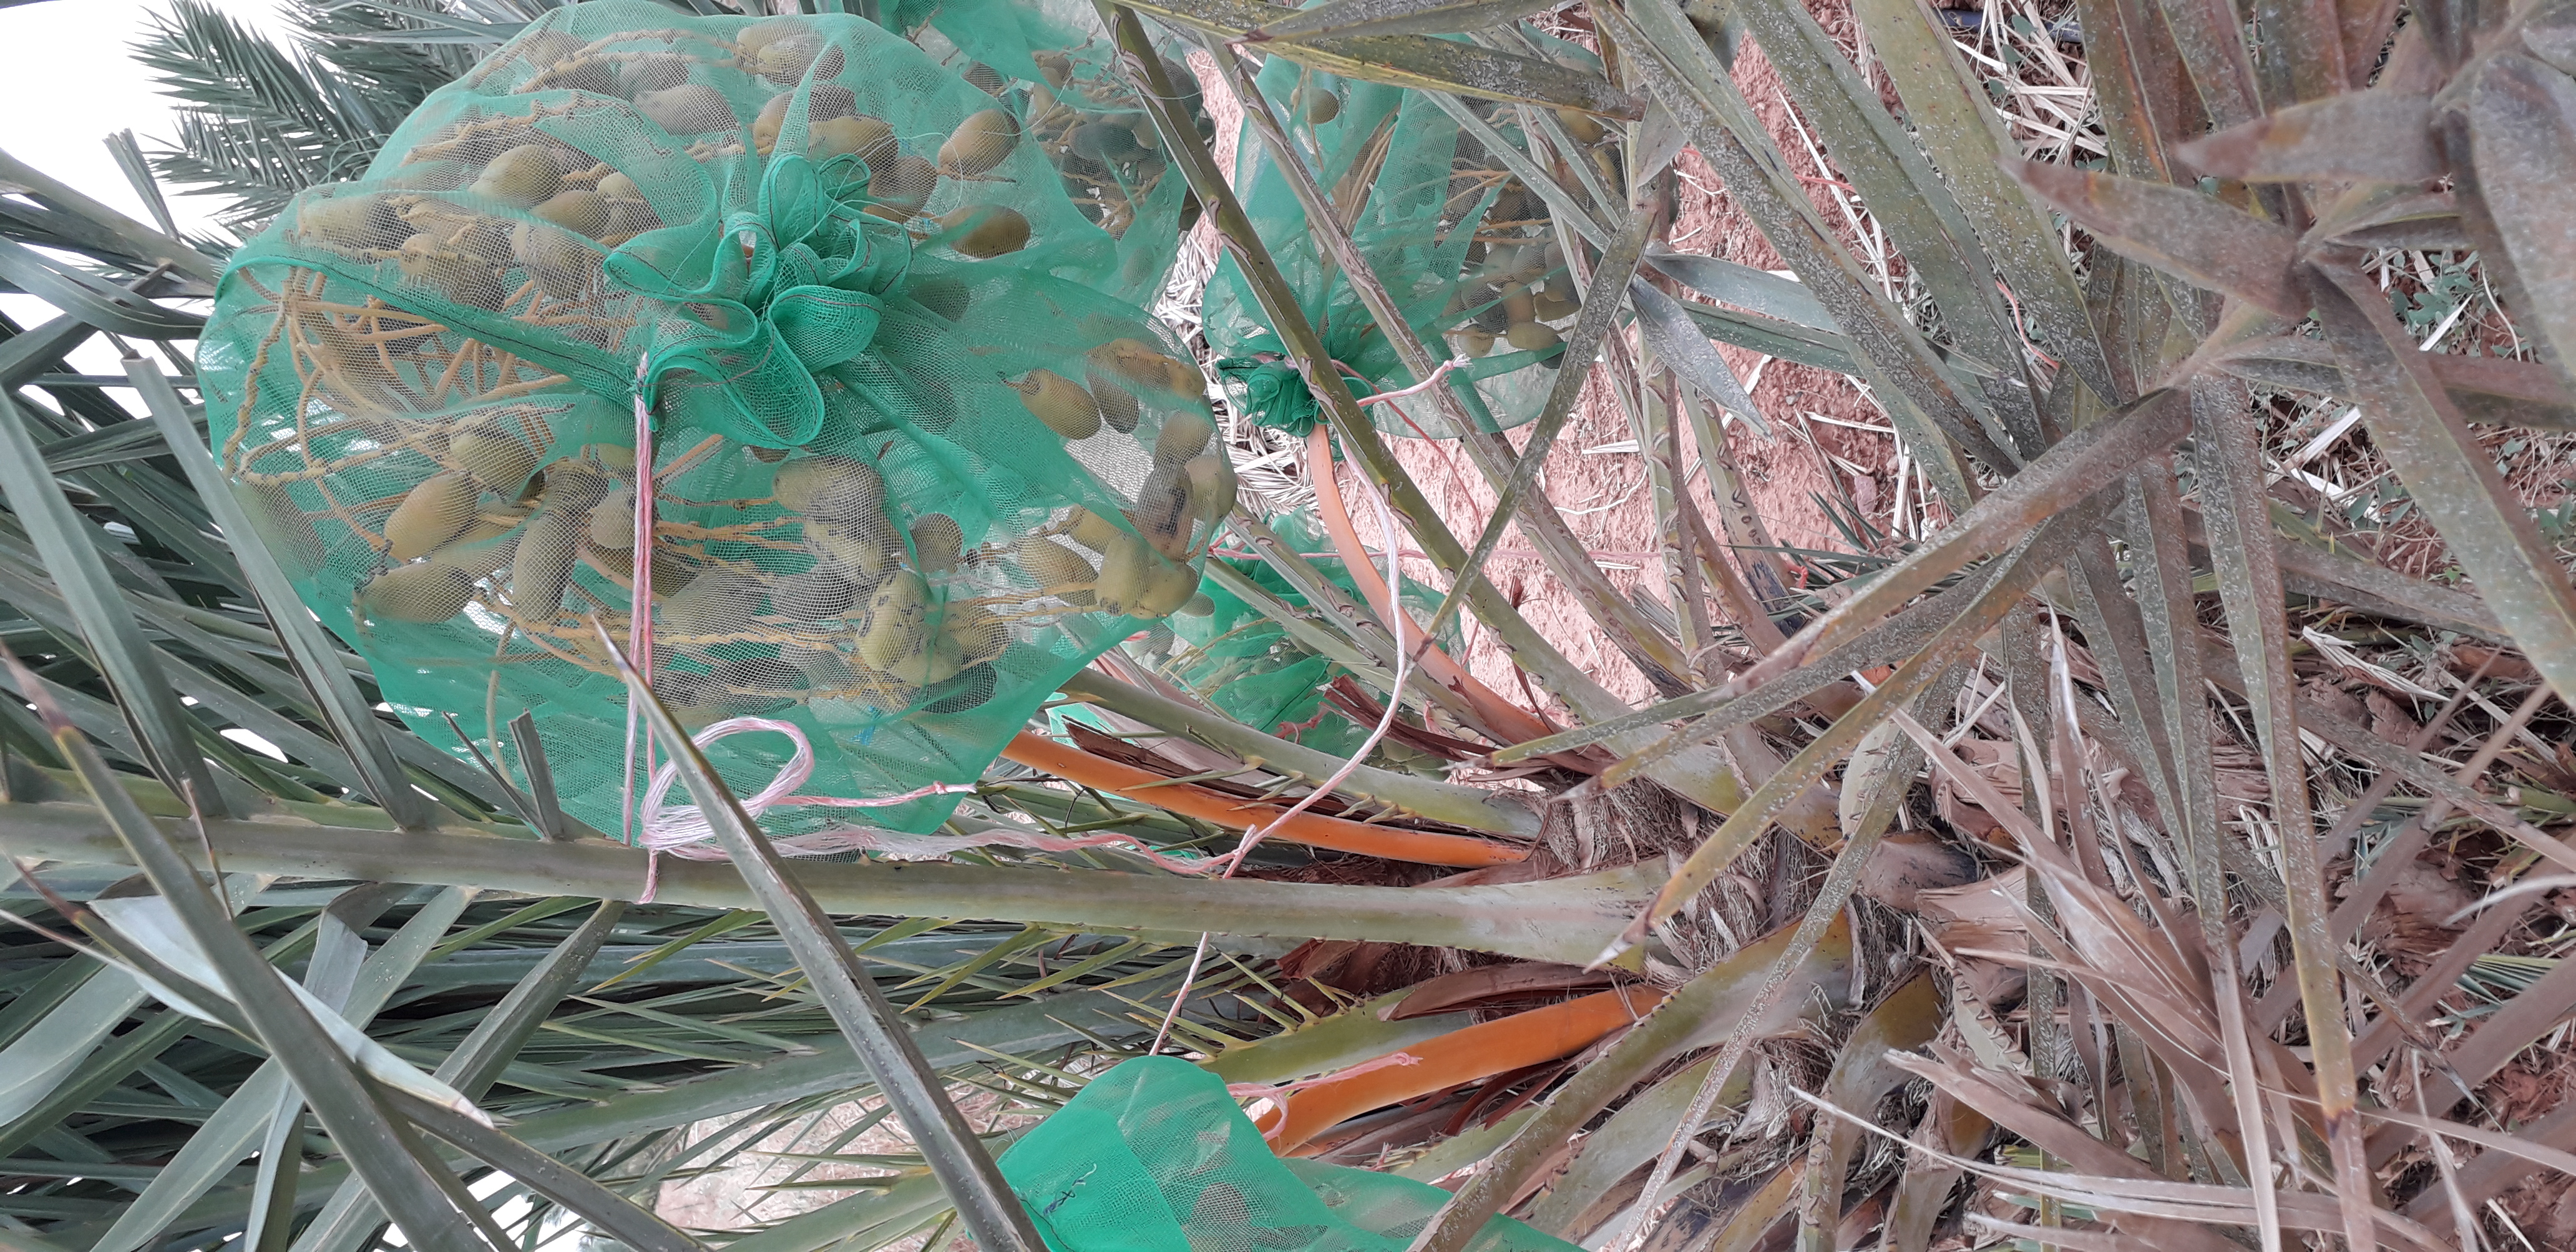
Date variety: Boumajhoul